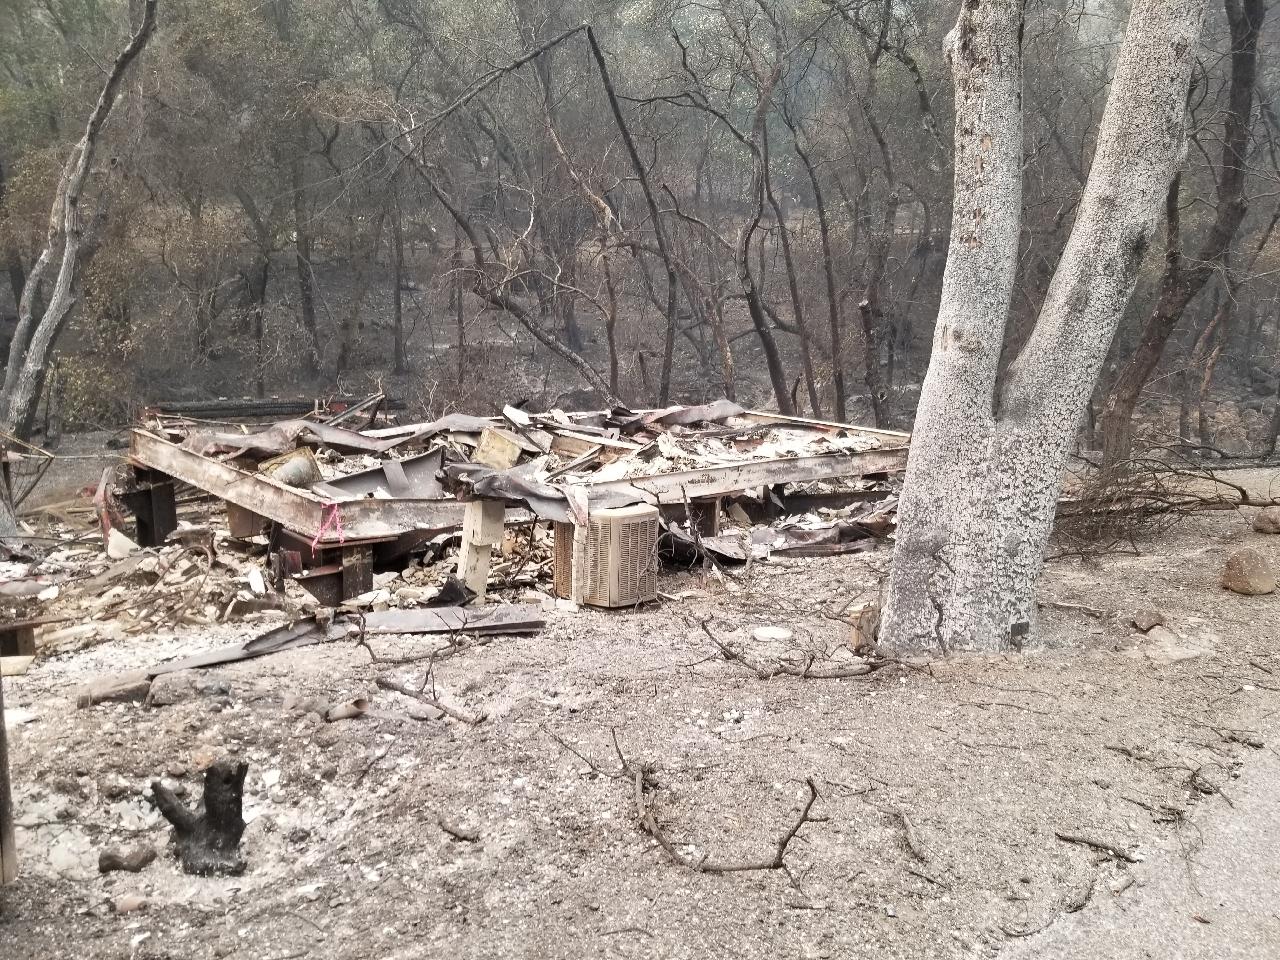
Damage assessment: destroyed